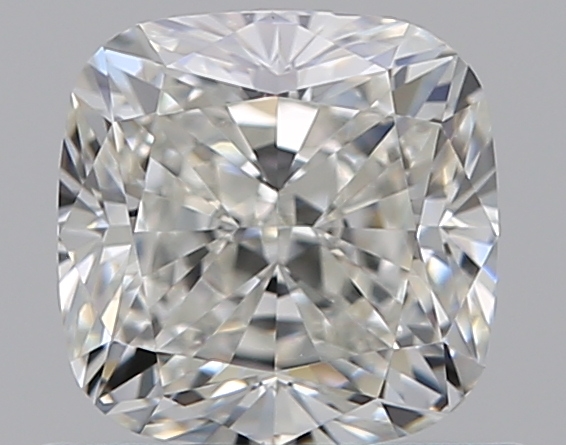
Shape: cushion
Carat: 0.7
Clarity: VVS2
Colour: I
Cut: EX
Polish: EX
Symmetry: VG
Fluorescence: F
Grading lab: GIA
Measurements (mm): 4.92 x 4.91 x 3.39